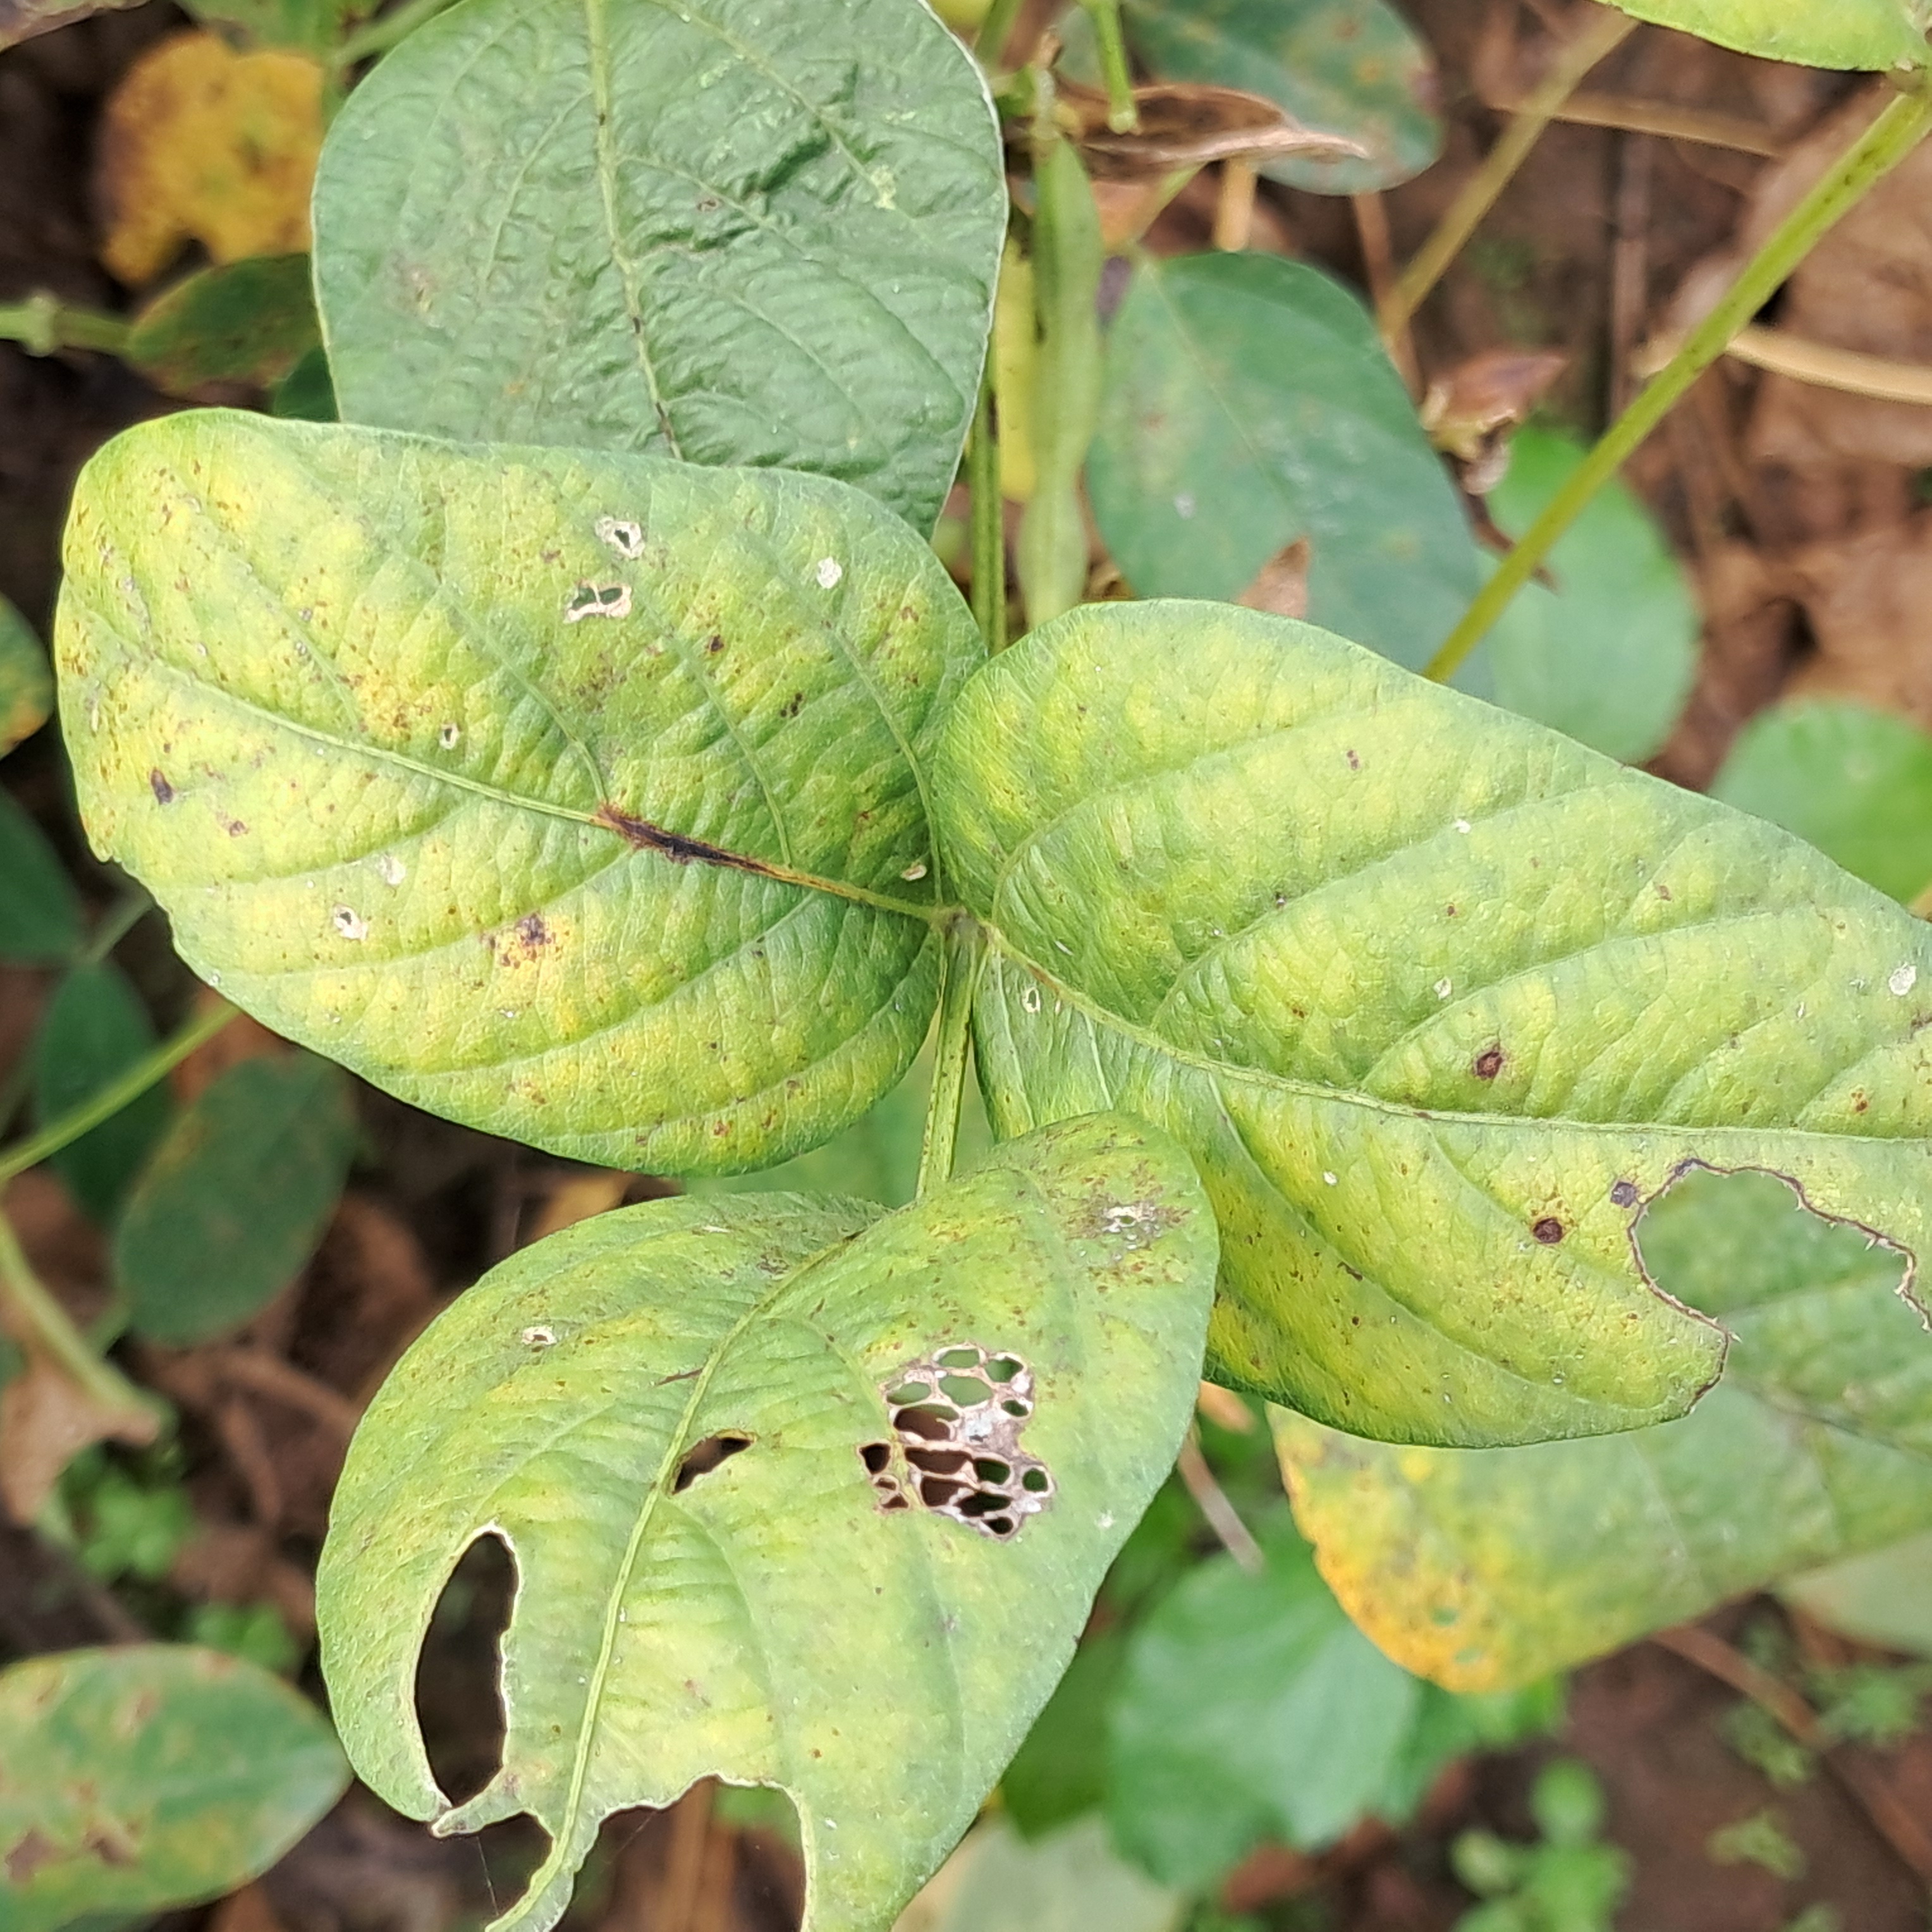
Label: Mosaic